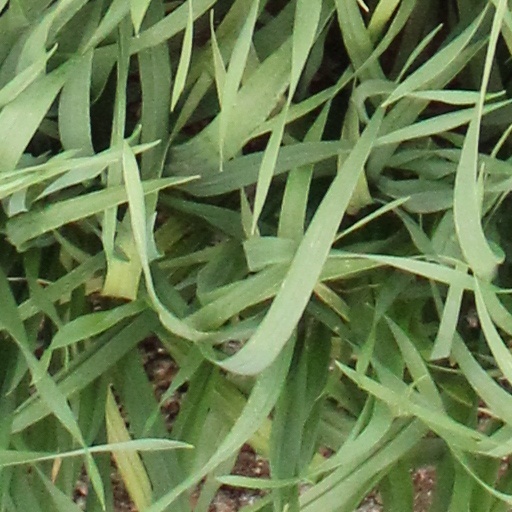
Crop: wheat